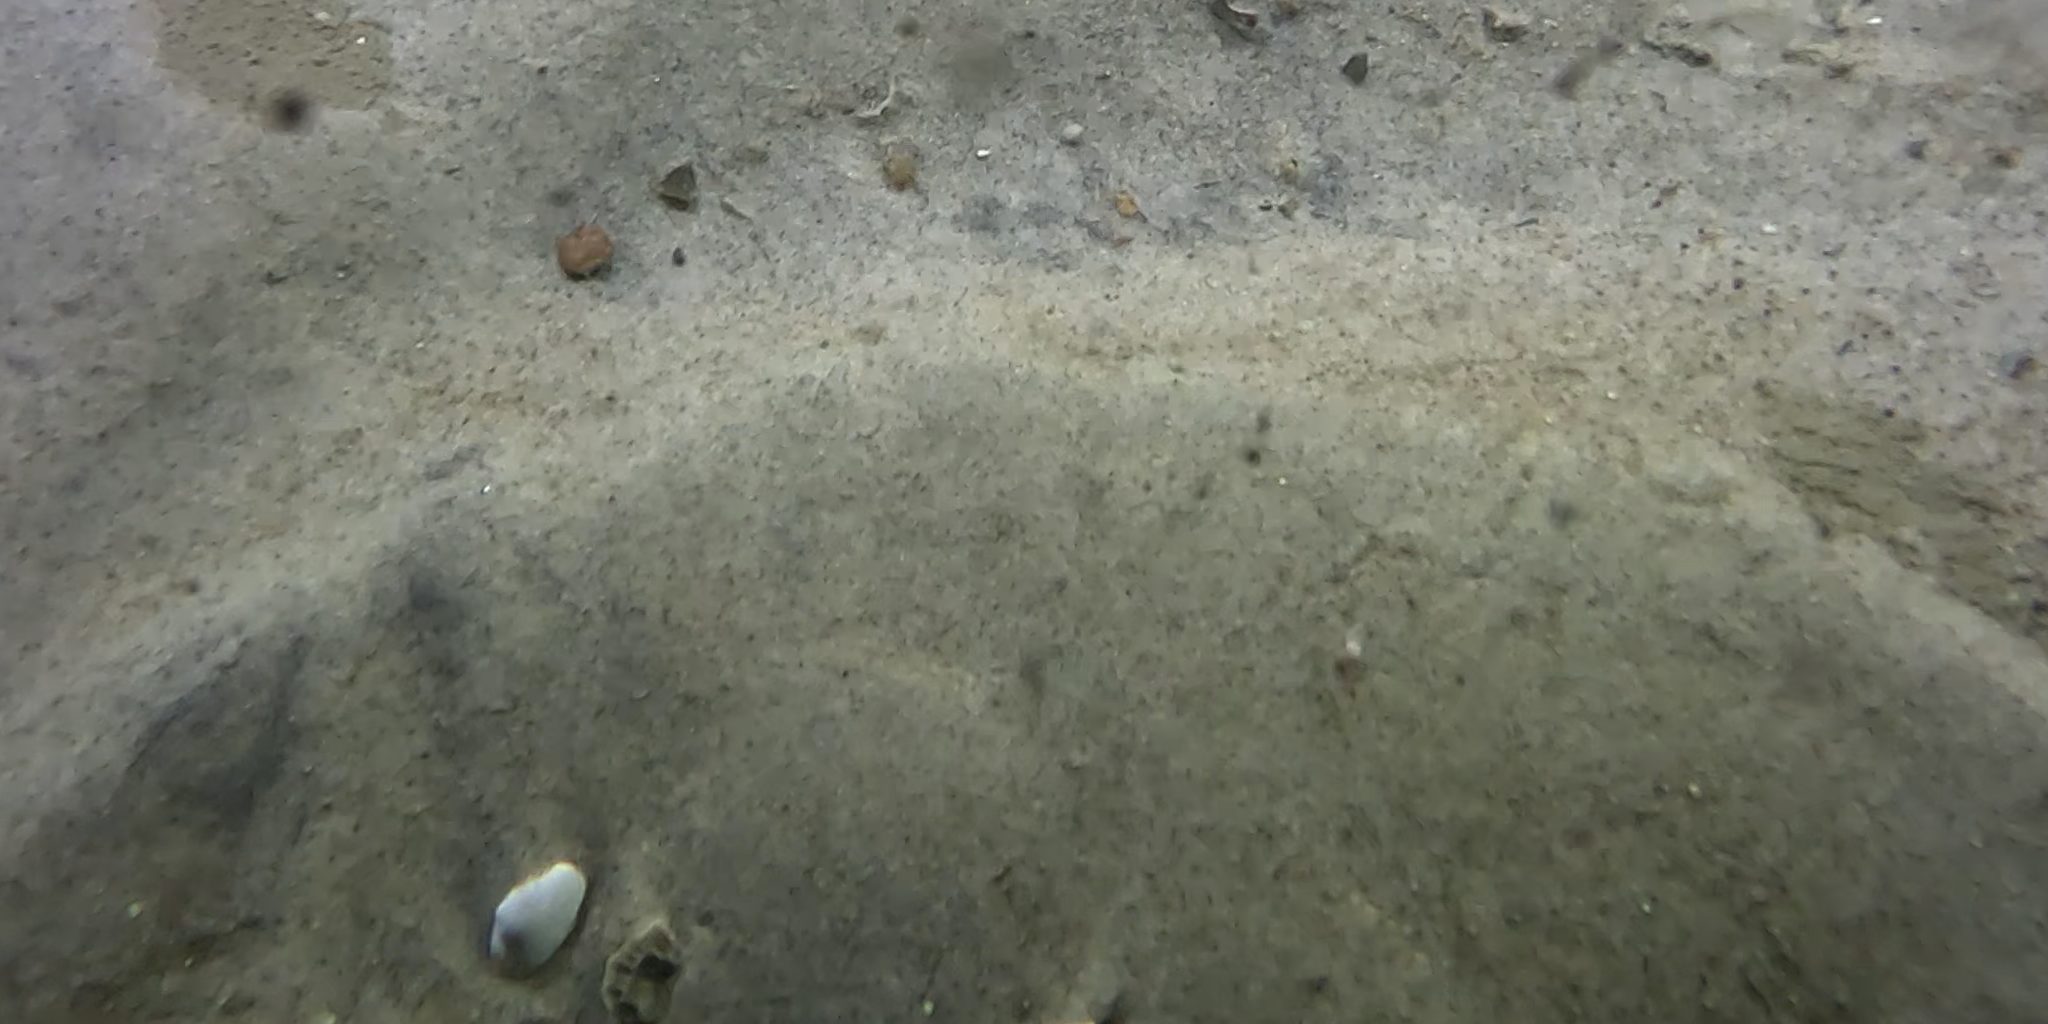
Seabed habitat: sand